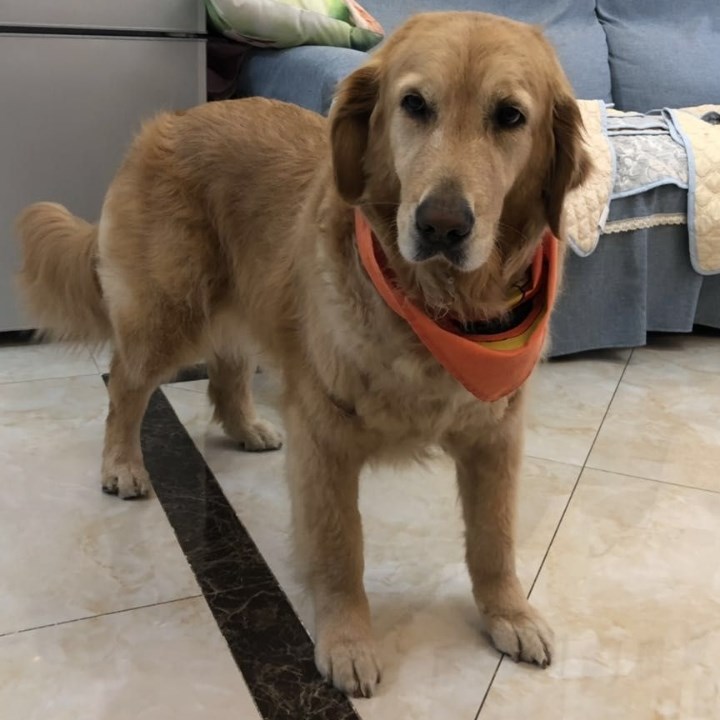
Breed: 5355-n000126-golden_retriever